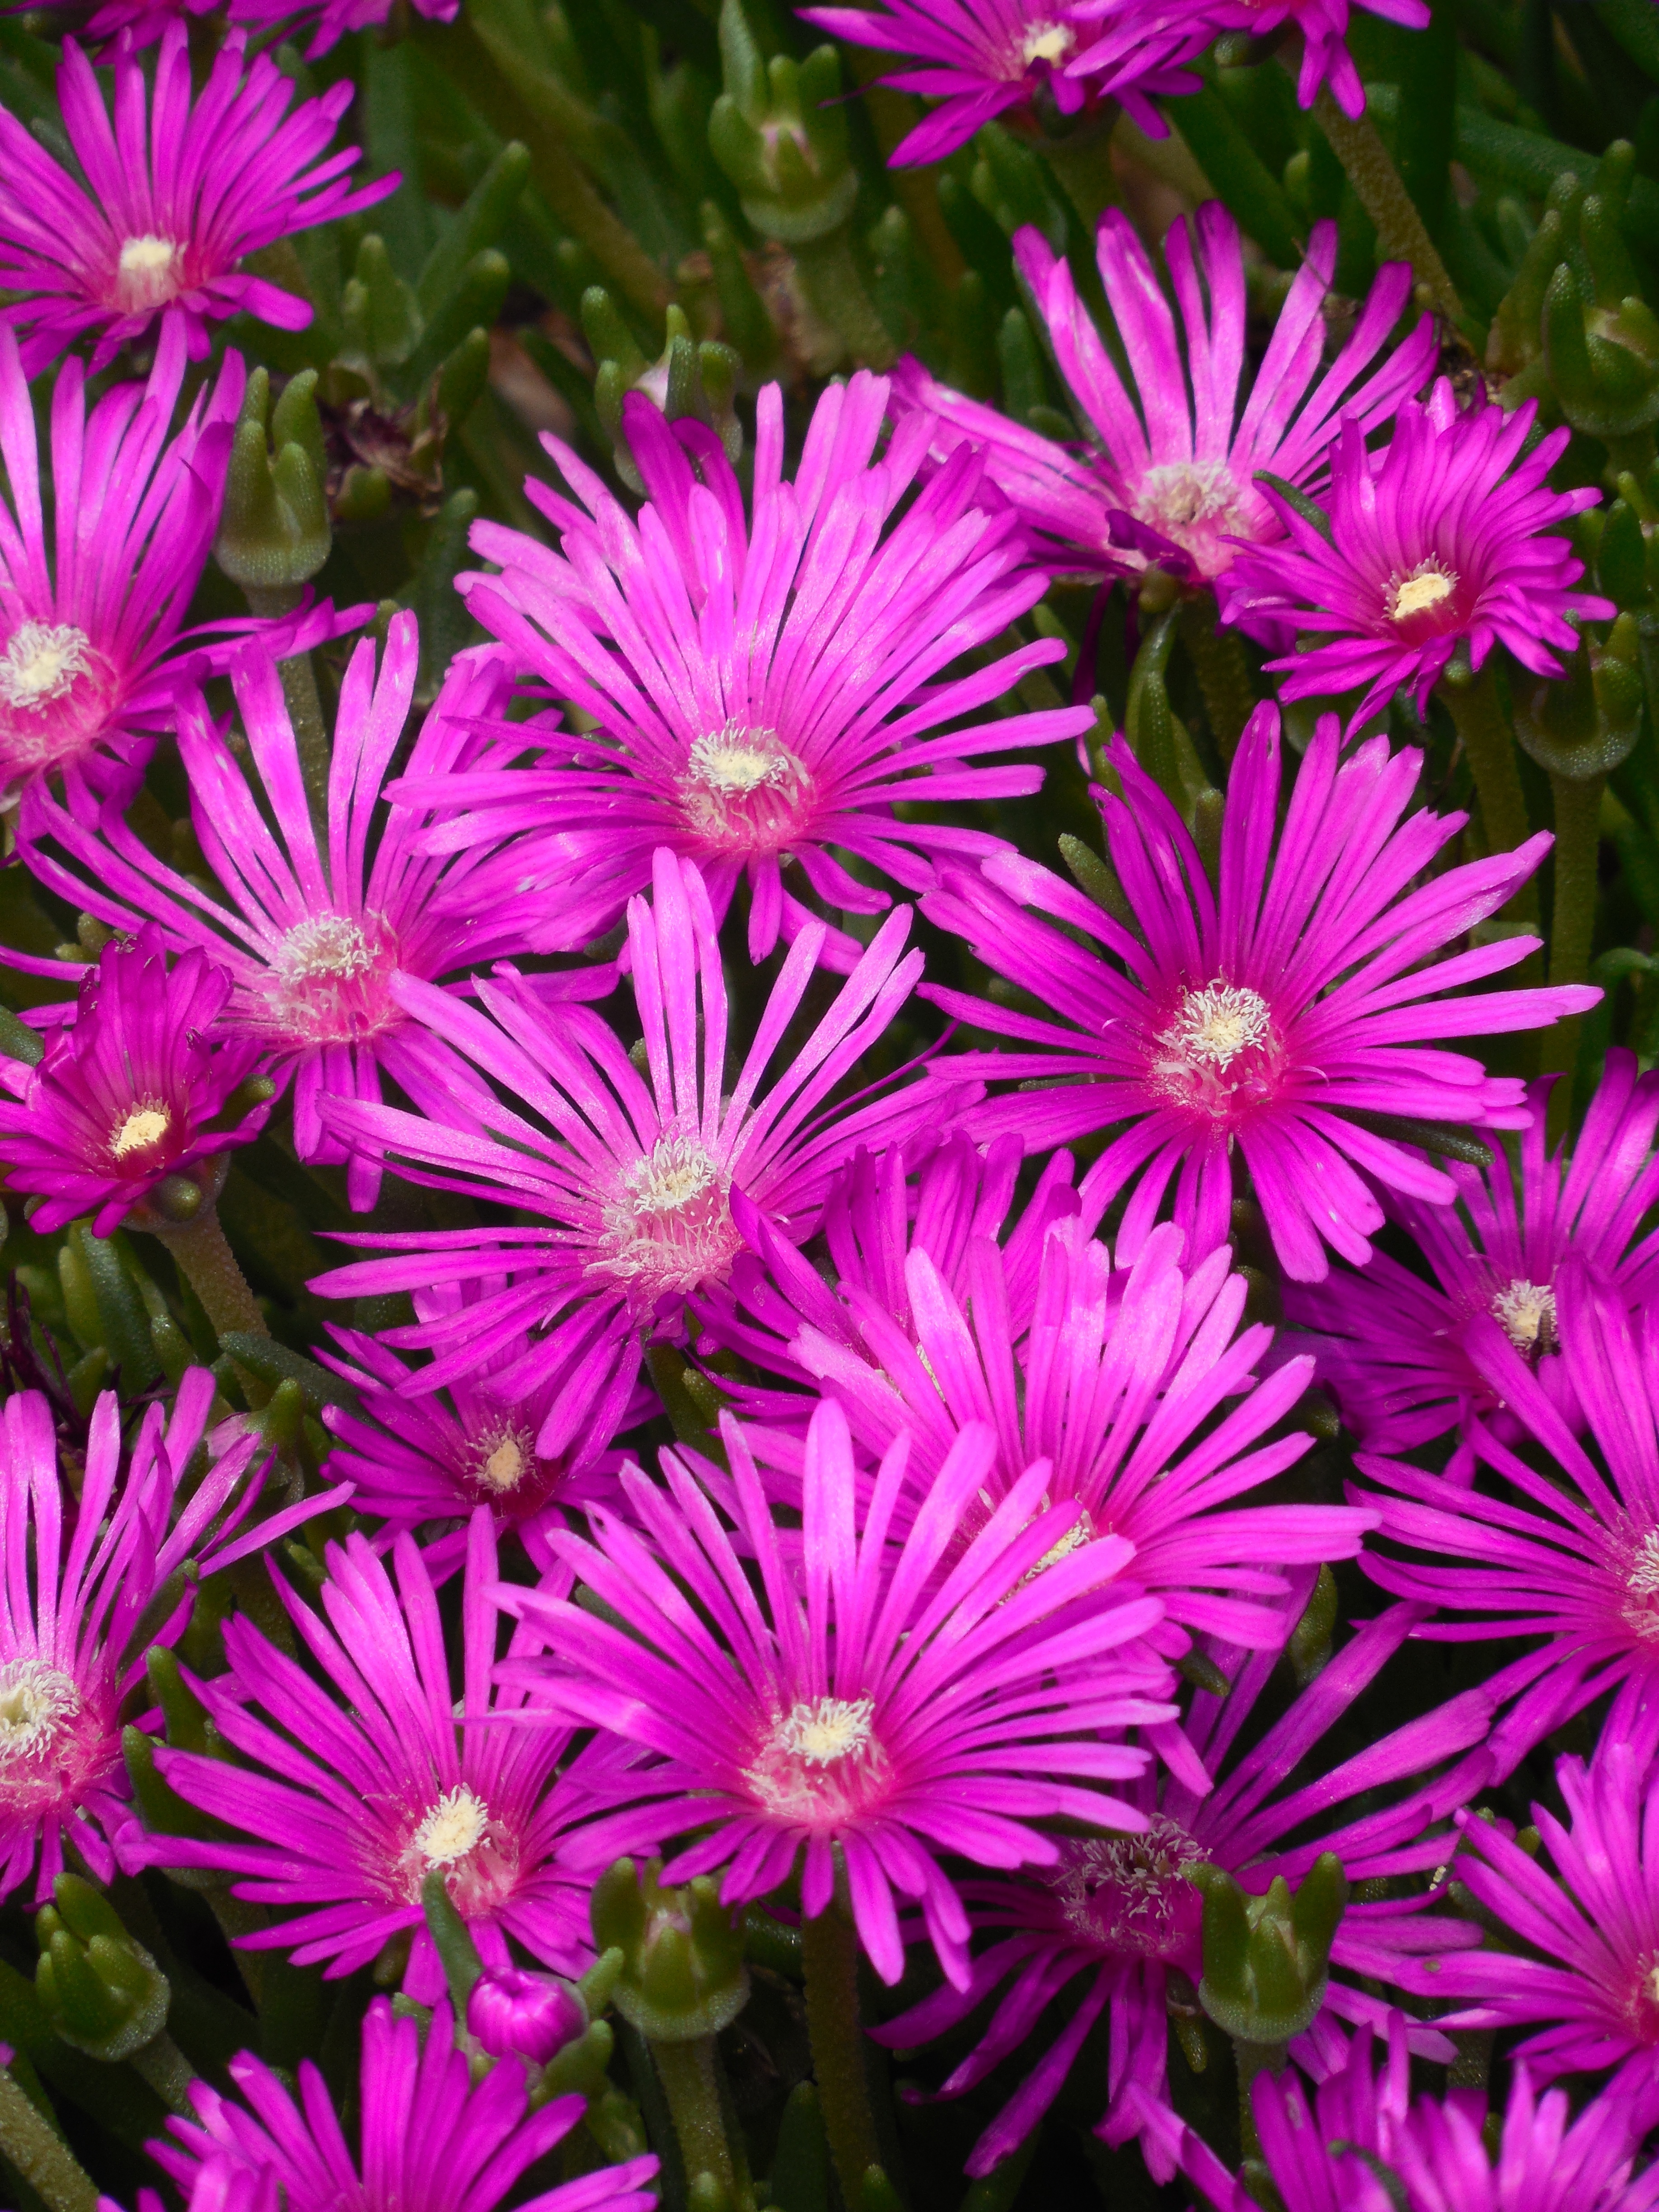
blossom, plant, ground, flower, purple, petal, ice, spring, mediterranean, botany, pink, flora, wildflower, pigface, vegetation, aster, groundcover, horizontal, springtime, magenta, cover, early, flowering, macro photography, flowering plant, daisy family, ice plant, iceplant, annual plant, land plant, chrysanths, ice plant family, dorotheanthus bellidiformis, karkalla